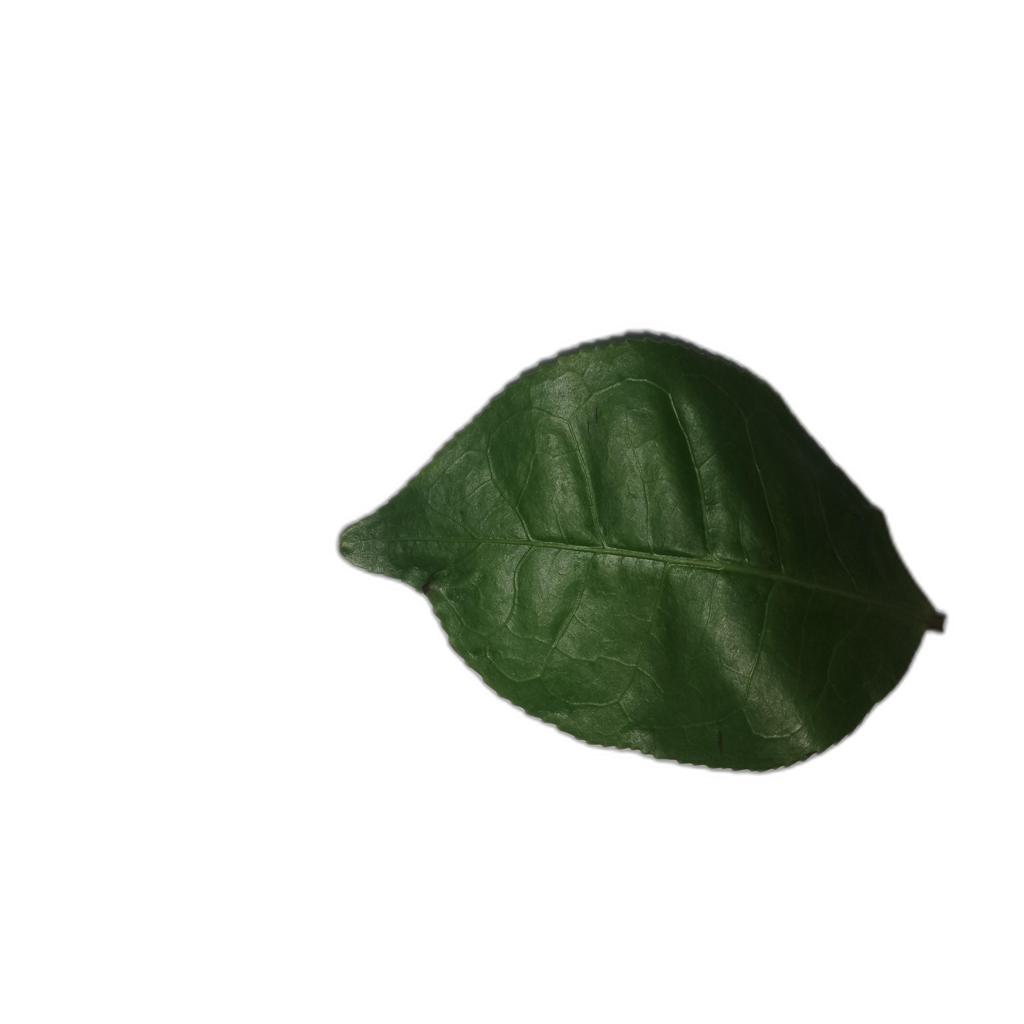
Label: Healthy